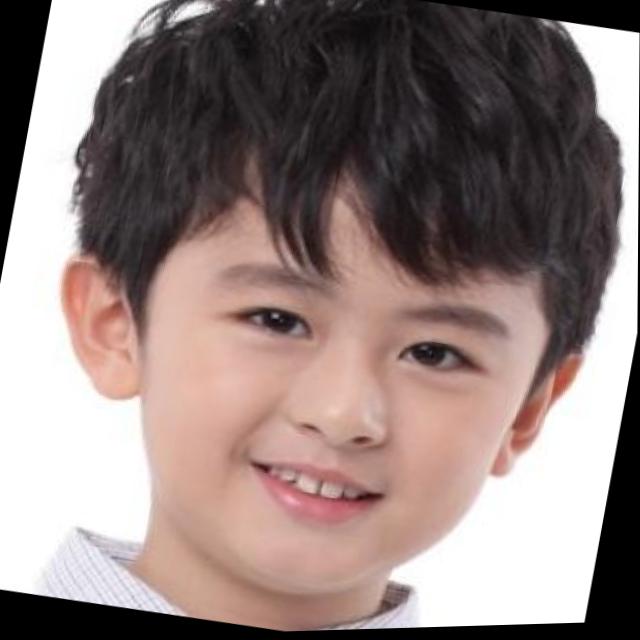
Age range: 0-12